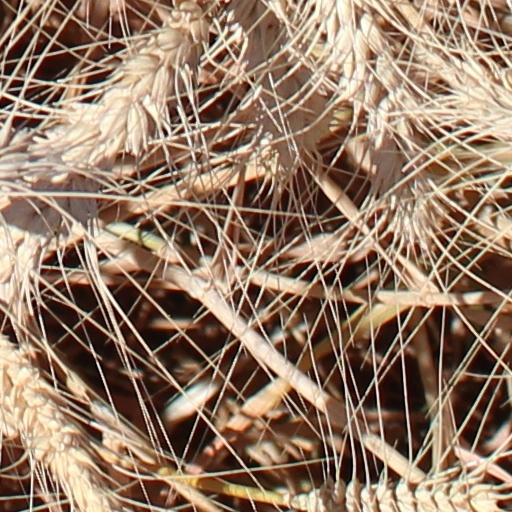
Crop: wheat